August Neilreich

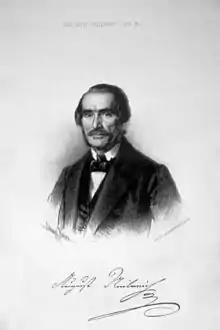

August Neilreich (12 December 1803, Vienna 1 June 1871) was an Austrian lawyer and botanist.